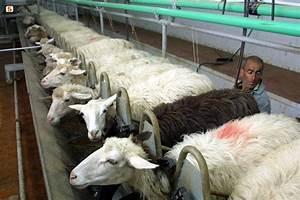
sheep